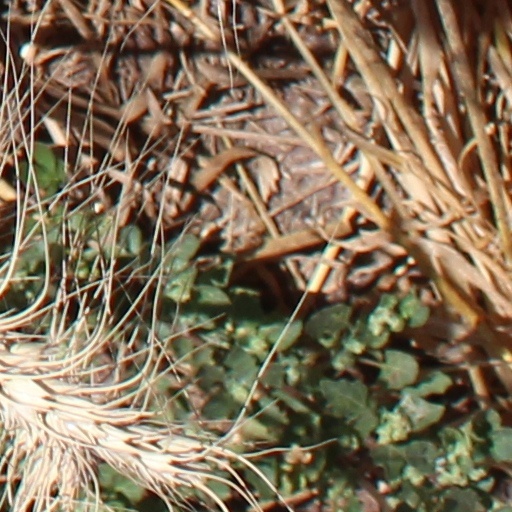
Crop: wheat